Iloilo Customs House

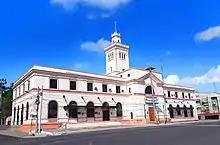
The façade facing the Iloilo River (2022)

The Iloilo Customs House is a historical building in Iloilo City, Philippines. It was built in 1916 to a design by American architect Ralph Harrington Doane, then Consulting Architect of the Bureau of Public Works in the Philippine Islands. Among the three American-era customs houses in the Philippines, it is the second largest (after Manila's) and second oldest (after Cebu's, now known as Malacañang sa Sugbo). The building is located at Muelle Loney Street and Aduana Street along the Iloilo River and still houses the offices of the Bureau of Customs and the Bureau of Immigration in Iloilo City.